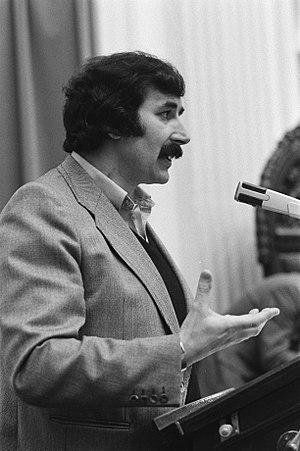
Harry Jacob van den Bergh, né le 1ᵉʳ avril 1942 et mort le 20 mars 2020, est un homme politique néerlandais du Parti travailliste.